List of museums and cultural institutions in Chicago

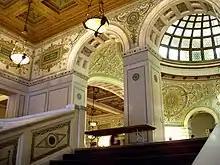
Chicago Cultural Center

The city of Chicago, Illinois, has many cultural institutions and museums, large and small. Major cultural institutions include: